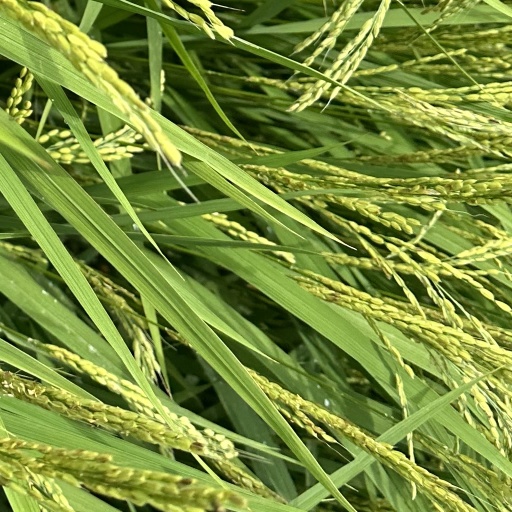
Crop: rice